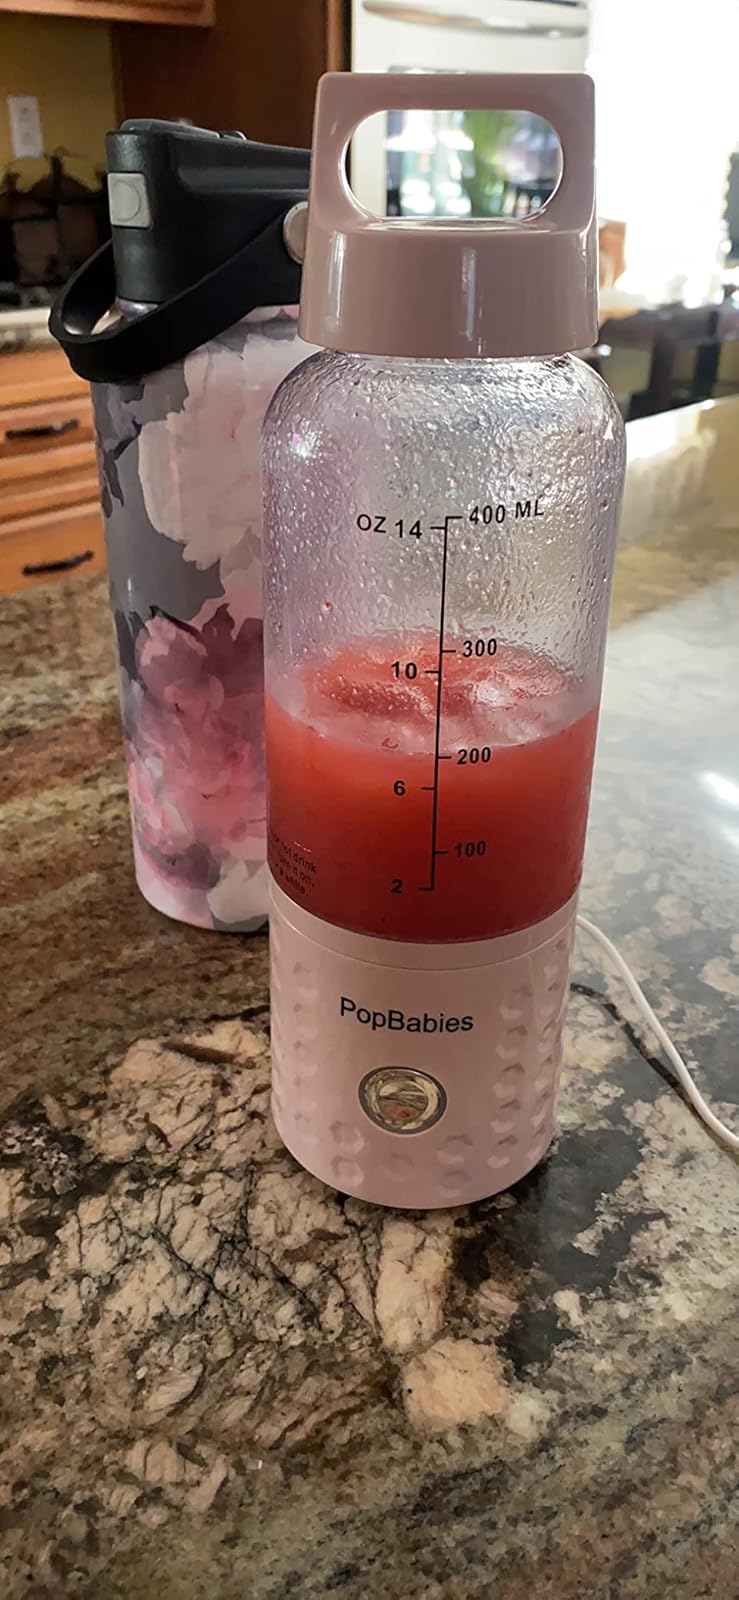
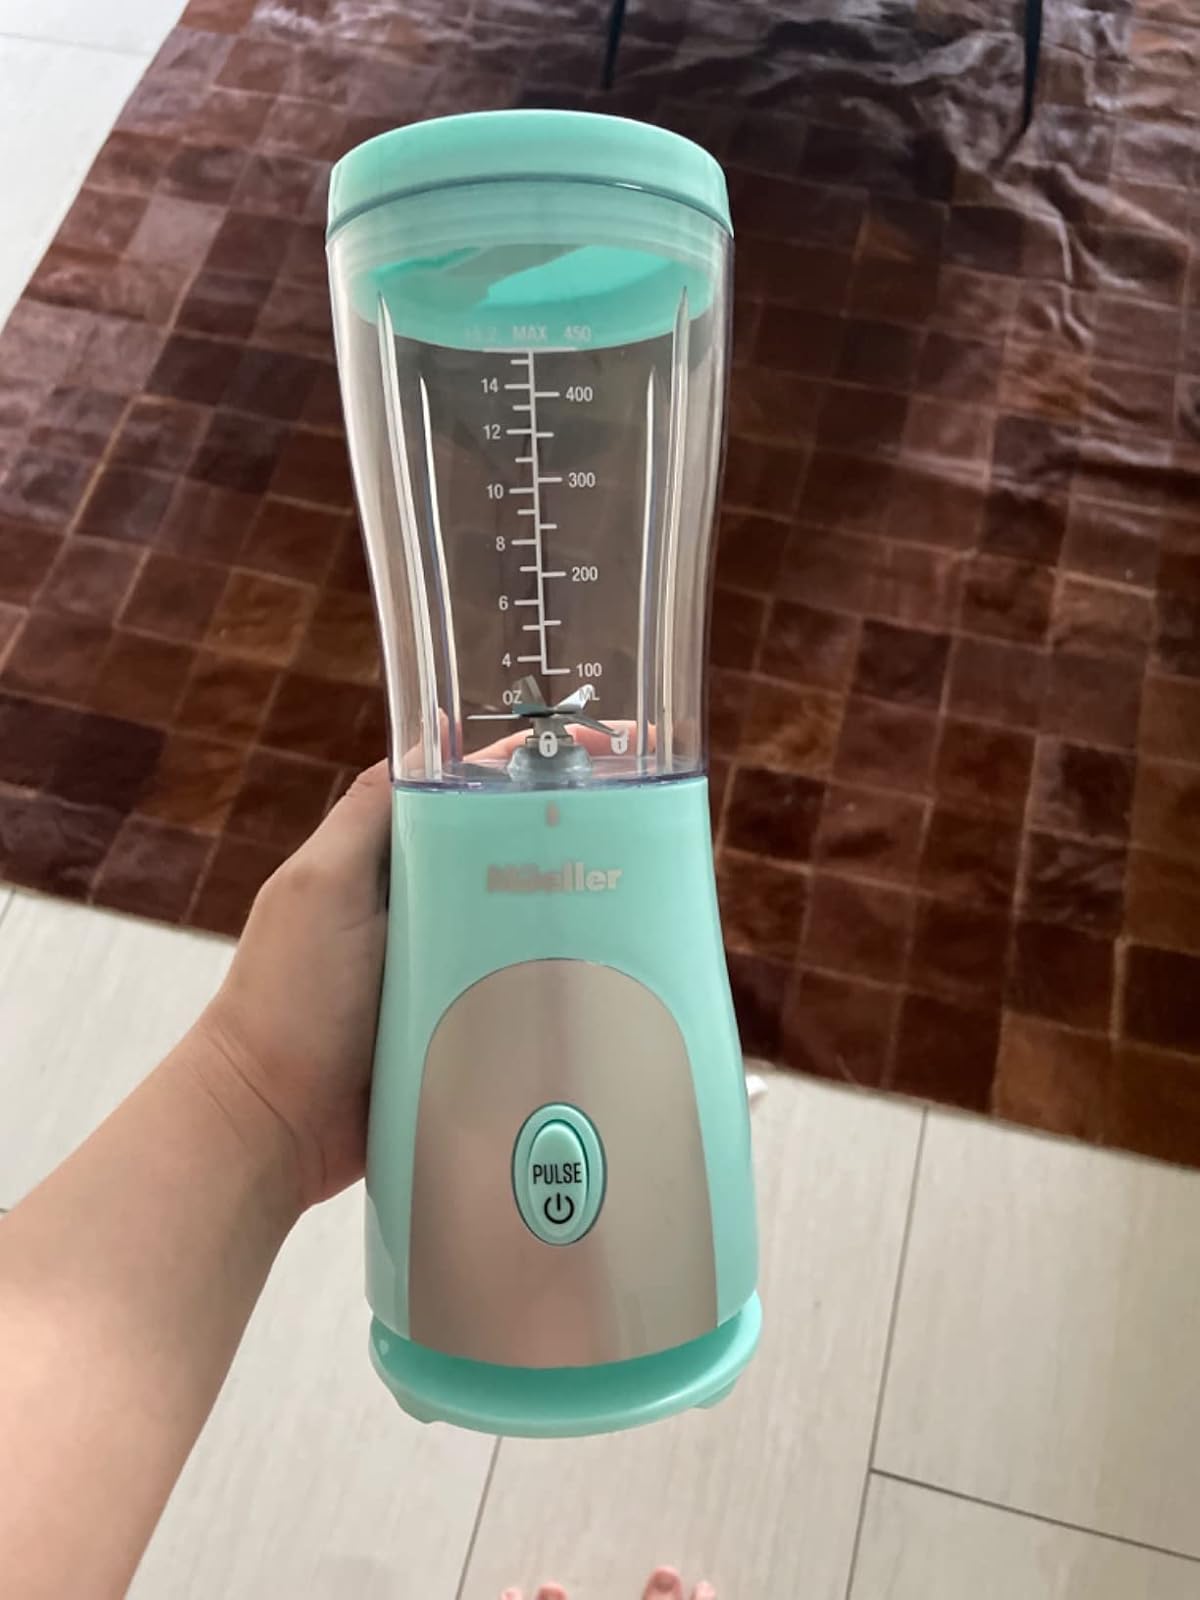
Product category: items_blender
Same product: no